The Making of the English Landscape

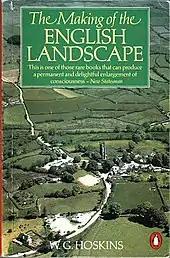
From 1970 onwards, Penguin Books released versions of "The Making of the English Landscape" in numerous reprints, alongside hardback editions from Hodder and Stoughton and other publishers.

The Making of the English Landscape is a 1954 book by the English local historian William George Hoskins. The book is also the introductory volume in a series of the same name which deals with the English Landscape county by county.